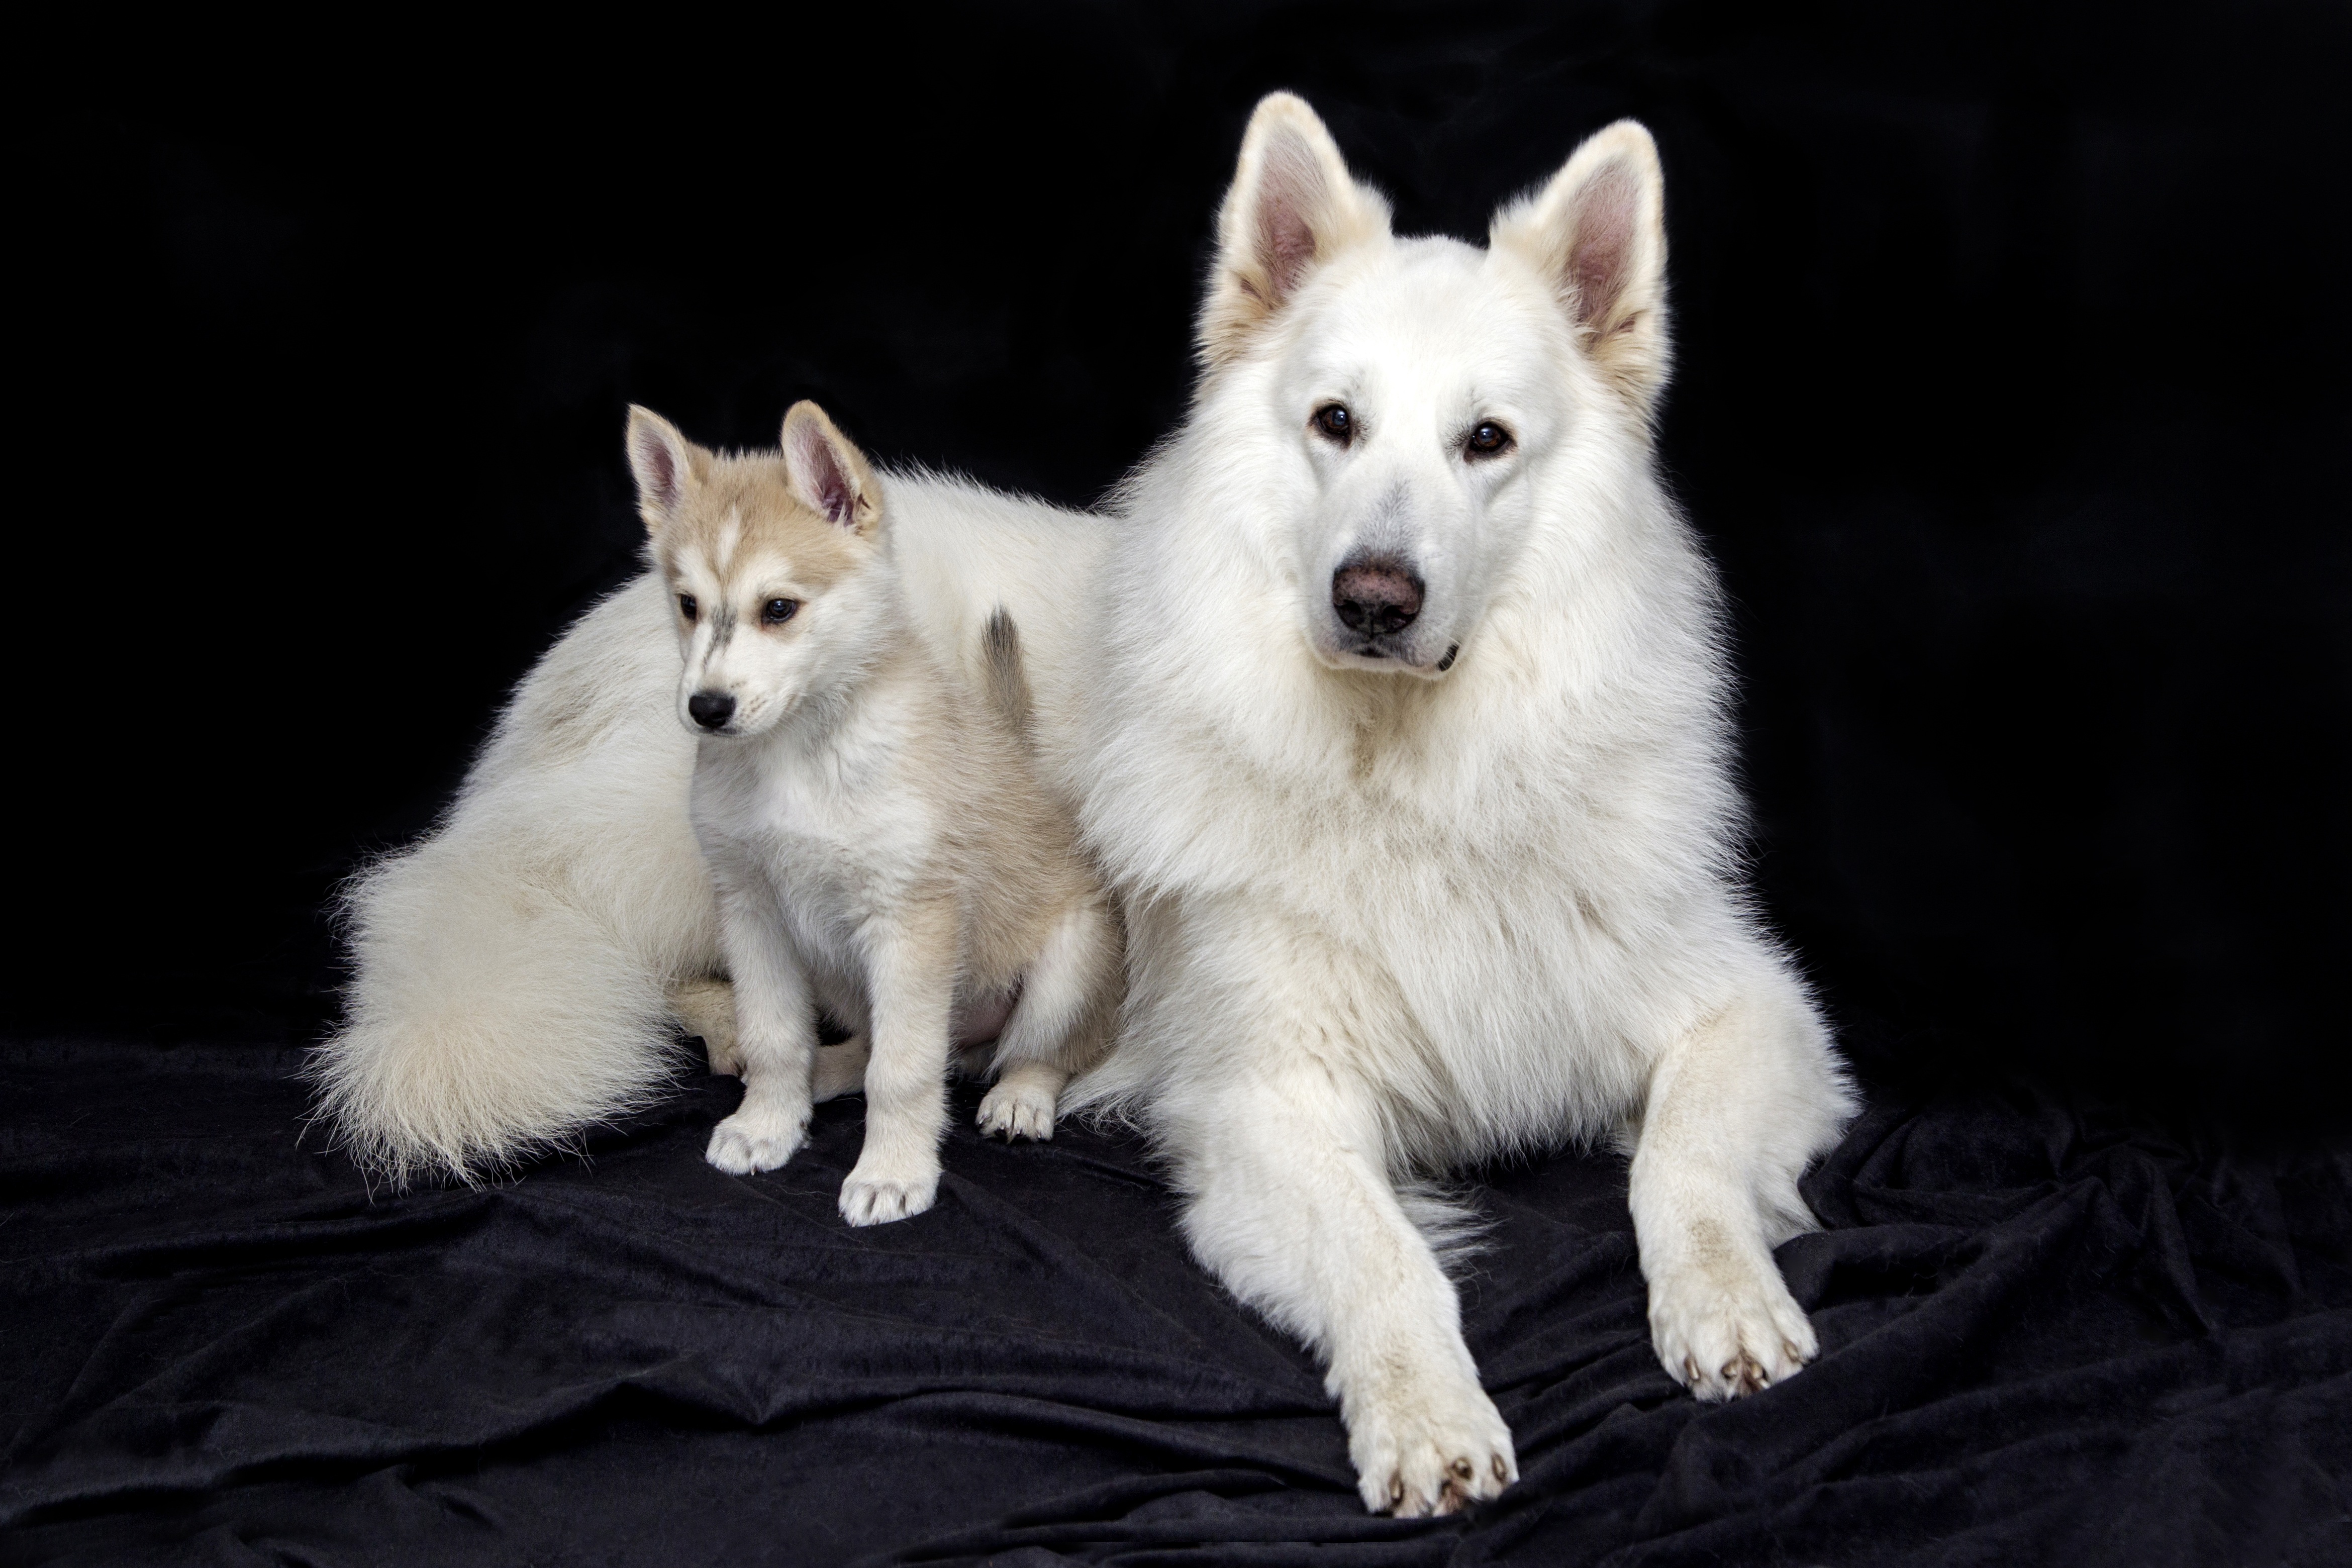
sweet, puppy, dog, cute, pet, mammal, dogs, animals, vertebrate, dog breed, doggy, white shepherd, dog like mammal, saarloos wolfdog, wolfdog, czechoslovakian wolfdog, carnivoran, dog breed group, greenland dog, east siberian laika, west siberian laika, canis lupus tundrarum, tamaskan dog, northern inuit dog, native american indian dog, icelandic sheepdog, japanese spitz, american eskimo dog, german spitz, canadian eskimo dog, berger blanc suisse, canaan dog, kishu, norwegian buhund